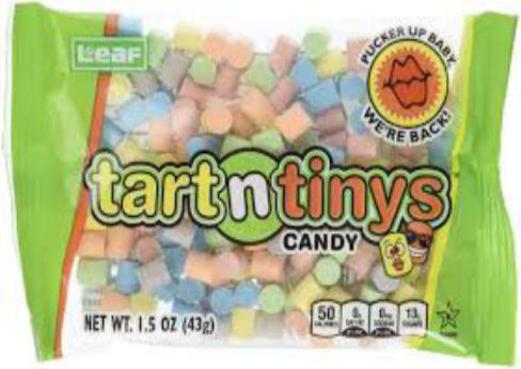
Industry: Food